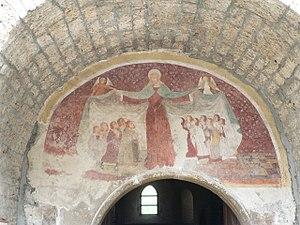
Eglise de Genevrey de Vif - porche This building is classé au titre des Monuments Historiques. It is indexed in the Base Mérimée, a database of architectural heritage maintained by the French Ministry of Culture,
L’église Sainte-Marie du Genevrey est un édifice religieux situé à Vif dans l'ancien village du Genevrey, dans le département français de l'Isère.